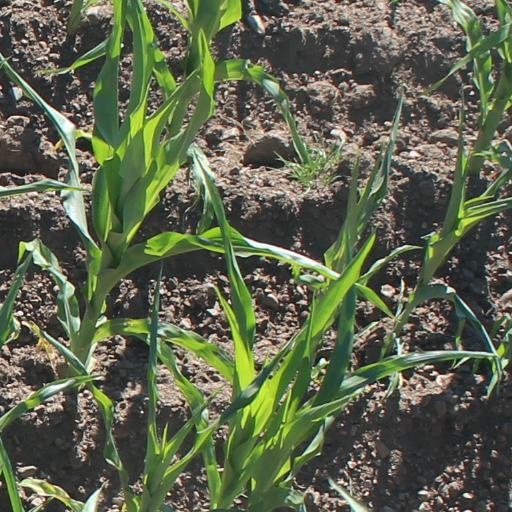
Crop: maize; corn